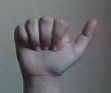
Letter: dhad